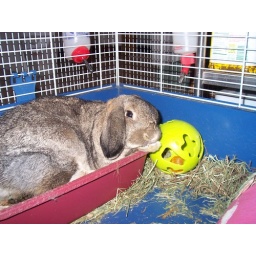
sleeping in my box